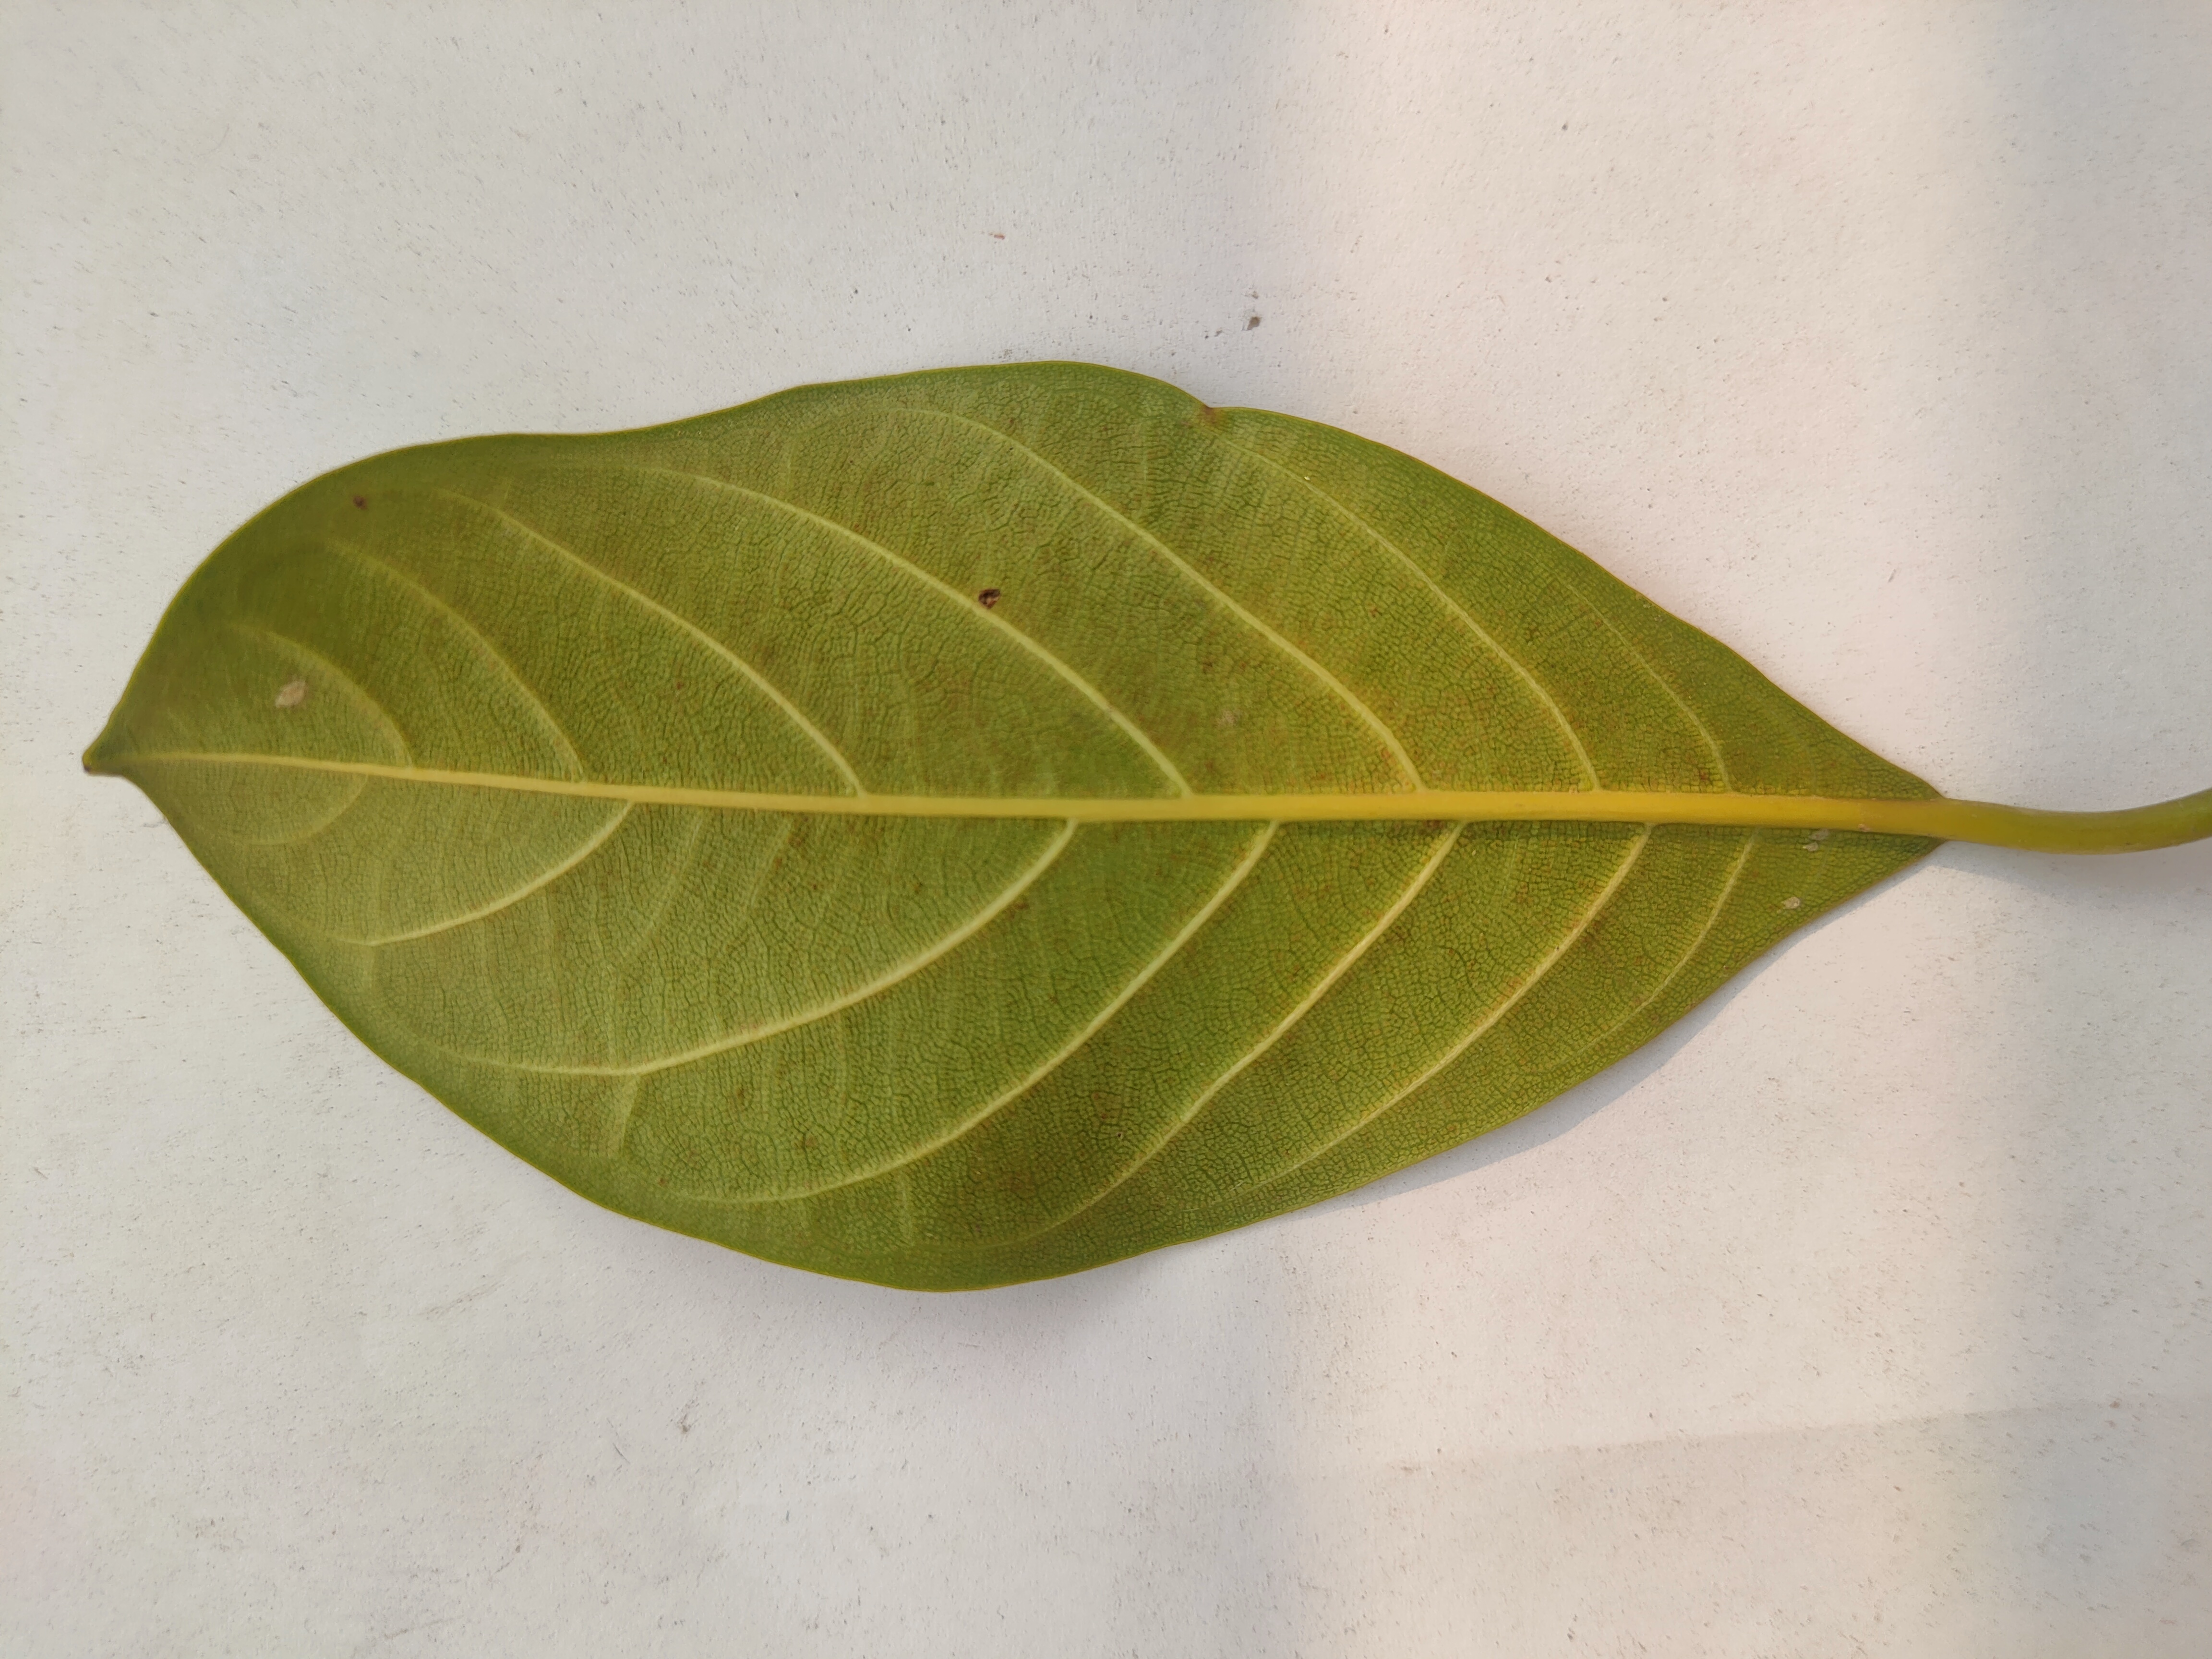
Leaf variety: Jackfruit